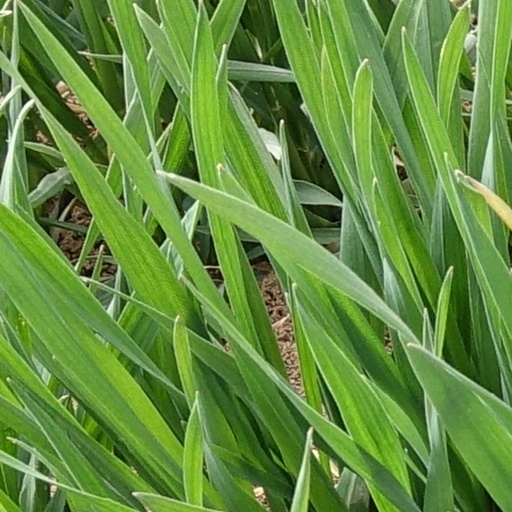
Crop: wheat